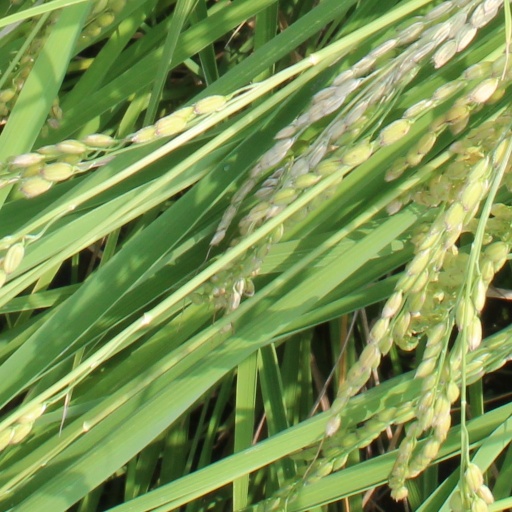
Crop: rice